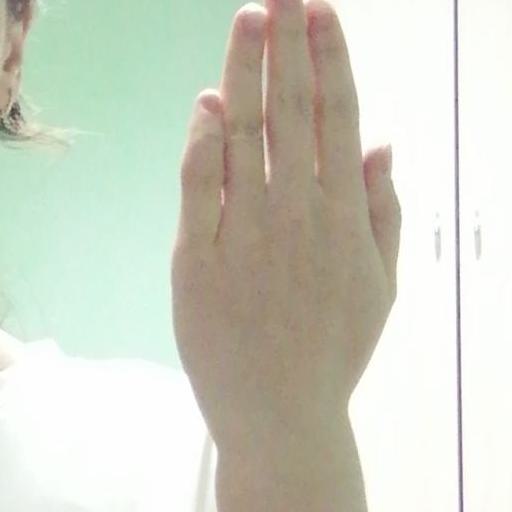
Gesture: stop_inverted